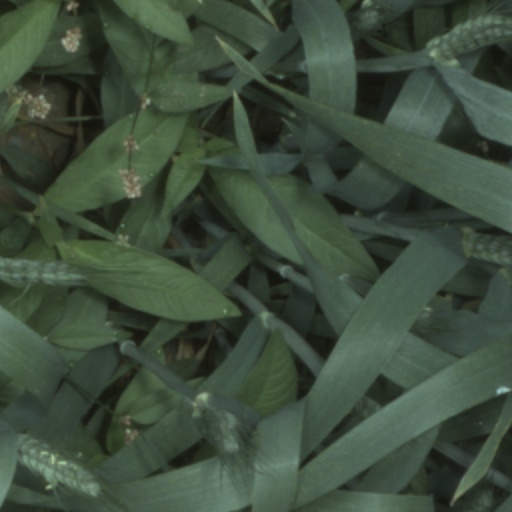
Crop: wheat